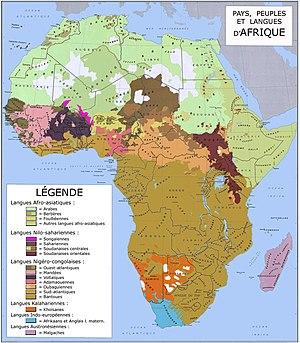
Carte simplifiée des familles linguistiques en Afrique, d'après les documents de la CIA.
Cette liste présente les langues naturelles classées en fonction de leur région d'origine ou des endroits où elles sont parlées.
Le nombre de langues en Afrique est généralement estimé à environ 2 000 pour un milliard d'habitants, mais les langues d'une certaine importance sont bien moins nombreuses et beaucoup sont en fait des variantes dialectales. Selon la méthode employée, les estimations des spécialistes varient entre 200 et 2 000. Une cinquantaine seulement sont parlées par plus d'un million de locuteurs.
Cet article propose une liste des groupes ethniques d'Afrique, non exhaustive et en cours d'élaboration. Comme il s'agit de sociétés vivantes, ces distinctions et divisions sont toujours discutées et en évolution ; il n'en existe donc pas de représentation unique.
L’Afrique est un continent qui couvre 6 % de la surface de la Terre et 20 % de la surface des terres émergées. Sa superficie est de 30 415 873 km² avec les îles, ce qui en fait la troisième mondiale si l'on compte l'Amérique comme un seul continent. Avec plus de 1,2 milliard d'habitants, l'Afrique est le deuxième continent le plus peuplé après l'Asie et représente 16,4 % de la population de la planète en 2016. Le continent est bordé par la mer Méditerranée au nord, le canal de Suez et la mer Rouge au nord-est, l’océan Indien au sud-est et l’océan Atlantique à l’ouest.
La démographie de l'Afrique est l'ensemble des données et des études concernant la population de l'Afrique à toutes les époques.